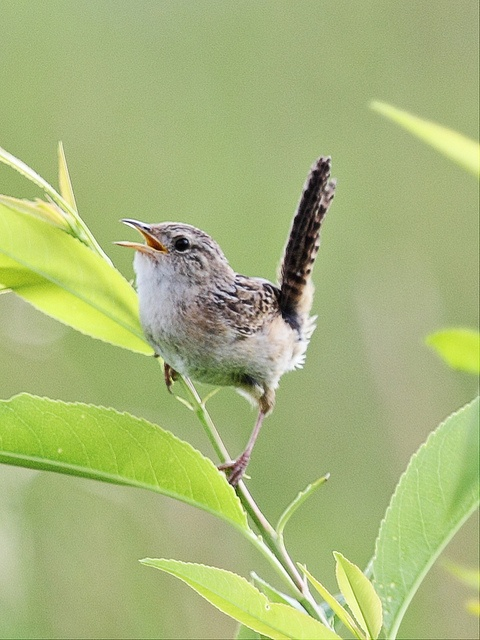
A small bird on a thin tree branch.
Small brown bird standing on a thin green branch.
A small bird with its beak open, perched on a leafy branch.
A photograph of a tiny bird on top of a tree branch.
A small bird with its mouth open standing on a branch